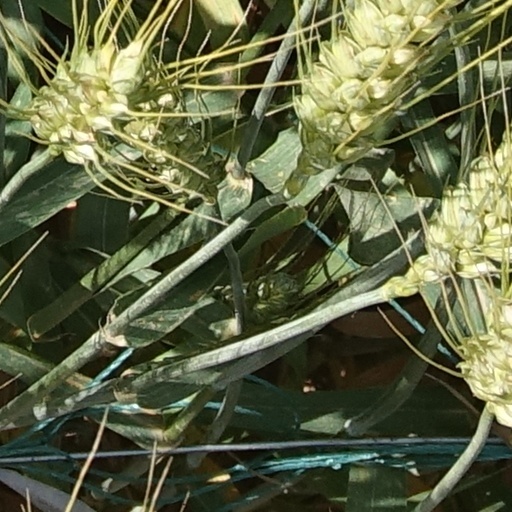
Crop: wheat